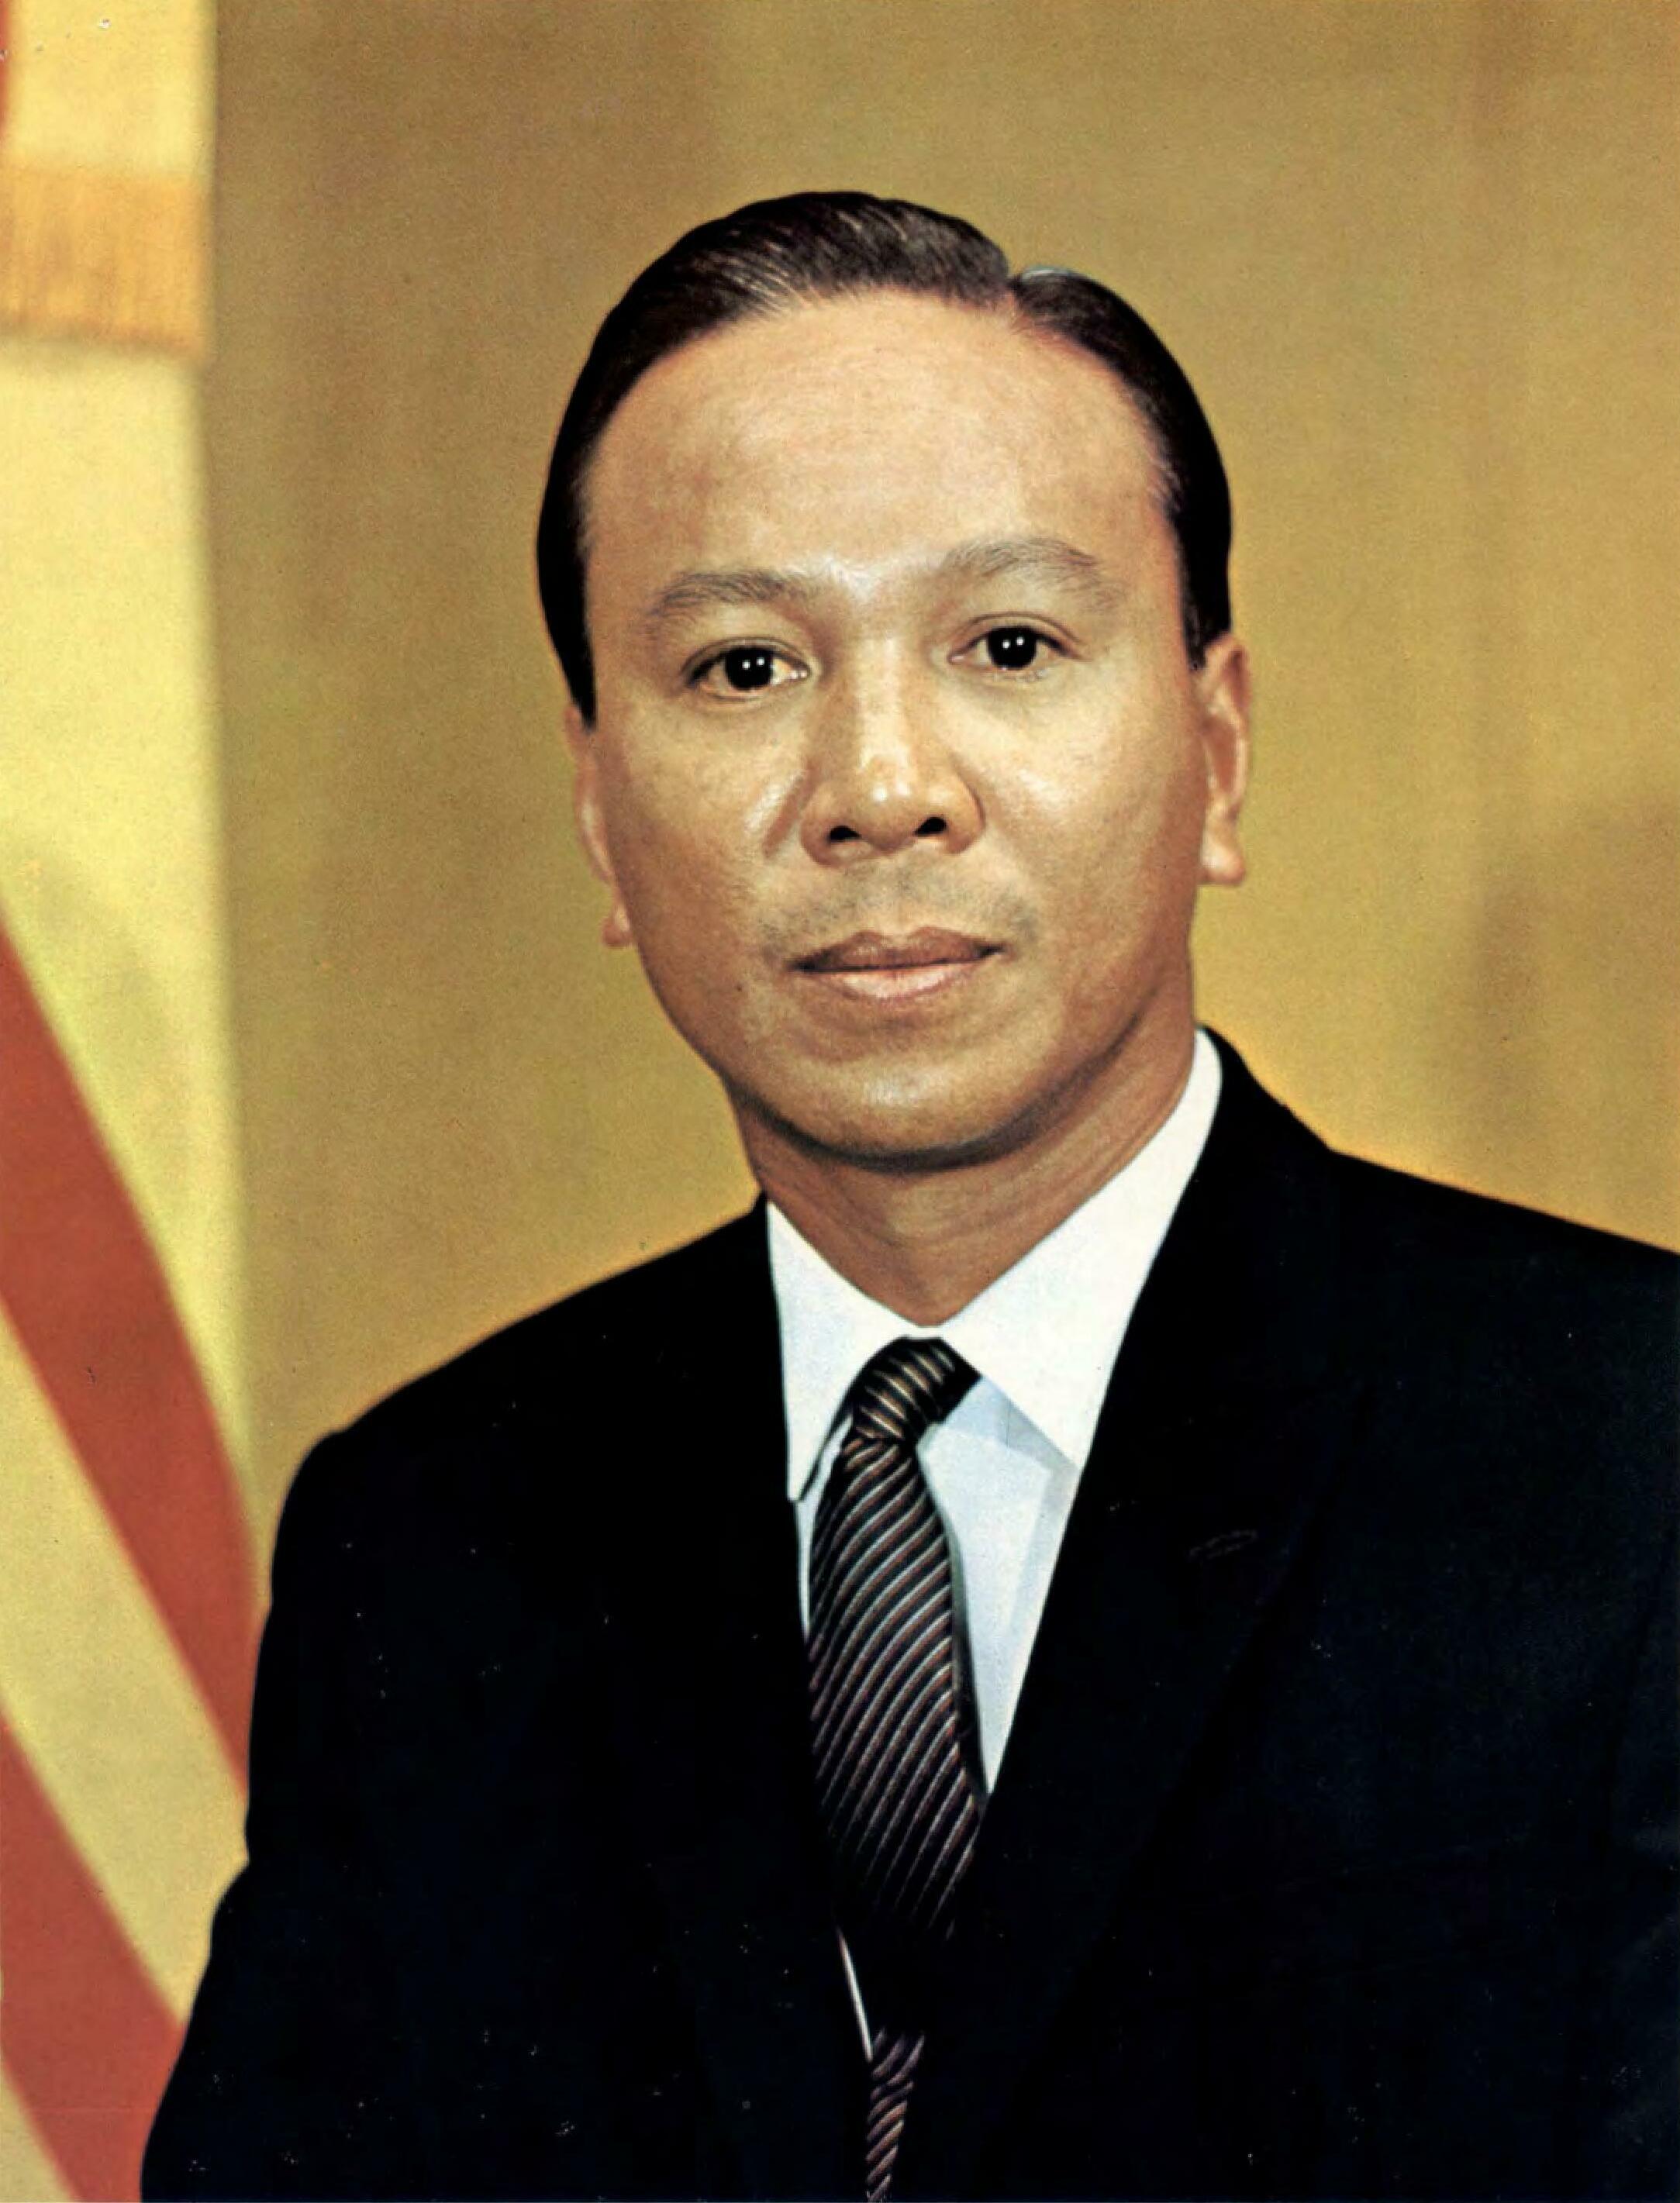
เหงียน วัน เถี่ยว

| name = เหงียน วัน เถี่ยว
| image = Official_Portrait_of_Nguyễn_Văn_Thiệu,_President_of_the_Republic_of_Vietnam_(cropped).jpg
| caption = เถี่ยวในเดือนตุลาคม พ.ศ. 2509
| office = ประธานาธิบดีสาธารณรัฐเวียดนาม|เวียดนามใต้คนที่ 2
| vicepresident = เหงียน กาว กี่ (2510–2514) เจิ่น วัน เฮือง (2514–2518)
| primeminister = เหงียน กาว กี่เหงียน วัน หลกเจิ่น วัน เฮืองเจิ่น เถี่ยน เคียมเหงียน บ๊า เกิ๋น
| term_start = 21 ตุลาคม 2510
| term_end = 21 เมษายน 2518
| predecessor = ตัวเอง(ในตำแหน่งประธานคณะกรรมการนำชาติ)
| successor = เจิ่น วัน เฮือง
| office2 = Leaders of South Vietnam|ประธานคณะกรรมการนำชาติ
| primeminister2 = เหงียน กาว กี่
| term_start2 = 14 มิถุนายน 2508
| term_end2 = 21 ตุลาคม 2510
| predecessor2 = ฟาน คัก สืว
| successor2 = "ยุบตำแหน่ง"
| birth_place = ฟานซาง-ท้าปจ่าม จังหวัดนิญถ่วน อินโดจีนของฝรั่งเศส
| death_place = บอสตัน รัฐแมสซาชูเซตส์ สหรัฐ
| party = แนวร่วมสังคมประชาธิปไตยแห่งชาติ
| spouse = เหงียน ถิ มาย อัญ
| children = สาม (ลูกชายสอง ลูกสาวหนึ่ง)
| profession = ทหาร|นายทหารนักการเมือง
| signature = Signature of Nguyễn Văn Thiệu.svg
| allegiance = รัฐเวียดนาม เวียดนามใต้
| branch = กองทัพแห่งรัฐเวียดนาม กองทัพบกแห่งสาธารณรัฐเวียดนาม
| serviceyears = 2486–2510
| rank = ไฟล์:B ARVN-OF-8.svg|30px พลโท (Trung Tướng)
| commands = ผู้บัญชาการโรงเรียนนายร้อยทหารดาลัต (2499–2503)7th Division (South Vietnam)|ผู้บัญชาการกองพลทหารราบที่ 7 (2503–2504)1st Division (South Vietnam)|ผู้บัญชาการกองพลทหารราบที่ 1 (2504–2505)5th Division (South Vietnam)|ผู้บัญชาการกองพลทหารราบที่ 5 (2505–2507)IV Corps (South Vietnam)|ผู้บัญชาการเหล่าทัพที่ 4 (2507–2508)
| battles = ความพยายามรัฐประหารเวียดนามใต้ ค.ศ. 1960รัฐประหารเวียดนามใต้ ค.ศ. 1963
พลโท เหงียน วัน เถี่ยว (, ; 5 เมษายน พ.ศ. 2466 – 29 กันยายน พ.ศ. 2544) เป็นประธานาธิบดีของเวียดนามใต้ตั้งแต่ พ.ศ. 2510 จนถึง พ.ศ. 2518Ronald B. Frankum Jr. "Historical Dictionary of the War in Vietnam", 2011 p.331 "Nguyễn Văn Thiệu"Bruce M. Lockhart, William J. Duiker "The A to Z of Vietnam", 2010, p.283. "Nguyễn Văn Thiệu" เขาลี้ภัยออกนอกประเทศไปก่อนที่ฝ่ายคอมมิวนิสต์จะยึดประเทศได้ เสียชีวิตเมื่อ 29 กันยายน พ.ศ. 2544 ด้วยโรคหลอดเลือดสมอง
==ประวัติ==
เถี่ยวเกิดเมื่อ 5 เมษายน พ.ศ. 2466 ในครอบครัวที่นับถือศาสนาคริสต์นิกายโรมันคาทอลิก เข้าทำงานในกองทัพรัฐบาลฝรั่งเศส ผ่านการฝึกจากสถาบันการทหารแห่งชาติ ที่เมืองเว้ และรับรัฐการทหารต่อมาในสมัยของโง ดิ่ญ เสี่ยมที่เป็นประธานาธิบดี
ต่อมา เหงียน วัน เถี่ยว เป็นหนึ่งในคณะรัฐประหารที่โค่นล้มเสี่ยมในเดือนพฤศจิกายน พ.ศ. 2506 ทำให้เขาได้เป็นรองนายกรัฐมนตรีและได้เป็นประธานาธิบดีในที่สุด ในระหว่างการดำรงตำแหน่ง เหงียน วัน เถี่ยวต่อต้านการเจรจากับฝ่ายคอมมิวนิสต์หรือเวียดนามเหนือ และไม่ยอมให้ข้อตกลงระหว่างเวียดนามเหนือและสหรัฐฯที่ไม่เป็นทางการรวมเข้าในข้อตกลงสันติภาพปารีสว่าด้วยเวียดนามในเดือนมกราคม พ.ศ. 2516 อย่างไรก็ตามเขาตัดสินใจผิดพลาด ทำให้กองทัพเวียดนามใต้ถอยทัพหลังการโจมตีที่บวนมาถวตในเดือนมีนาคม พ.ศ. 2518 ถึงจะมีอาวุธยุทโธปกรณ์ที่ทันสมัยแต่ก็ทำให้เวียดนามใต้พ่ายแพ้อย่างสิ้นเชิงและรัฐบาลของเขาต้องล้มไป
=== ชีวิตช่วงต้น ===
เถี่ยวเกิดที่ฟานซาง-ท้าปจ่าม|ฟานซาง เป็นบุตรของเจ้าของที่ดินรายเล็ก ฐานะดี ที่กาเงินจากเกษตรกรรมและประมง เถี่ยวเป็นบุตรคนสุดท้องจากลูก ๆ ทั้ง 5 คน บางรายงานระบุว่าเถี่ยวเกิดในเดือนพฤศจิกายน พ.ศ. 2467 แต่กลับใช้วันที่ 5 เมษายน พ.ศ. 2466 แทน เนื่องจากวันเกิดที่สองนั้นเป็นมงคลยิ่งกว่า บรรดาพี่ชายหาเงินเพื่อให้เขาได้เข้าเรียนในโรงเรียนชนชั้นนำที่ดำเนินกิจการโดยฝรั่งเศส ซึ่งเป็นเจ้าอาณานิคมเวียดนามในขณะนั้น ถึงแม้ว่าในตอนนั้นยังไม่นับถือศาสนาคริสต์นิกายคาทอลิก (เขาเปลี่ยนศาสนาหลังแต่งงาน) เถี่ยวเข้าเรียนที่เพลเลริน ซึ่งเป็นโรงเรียนคาทอลิกของฝรั่งเศสที่เว้ และกลับบ้านเกิดหลังเรียนจบ
ในช่วงสงครามโลกครั้งที่สอง|สงครามโลกครั้งที่ 2 จักรวรรดิญี่ปุ่นบุกรุกอินโดจีนของฝรั่งเศสและควบคุมบริเวณนี้ ฝ่ายญี่ปุ่นเข้ายึดครองจังหวัดนิญถ่วนใน พ.ศ. 2485 แต่ปฏิกิริยาจากคนในท้องที่กลับเงียบสงัด และเถี่ยวทำงานในทุ่งข้าวกับพ่ออีก 3 ปี
=== ชีวิตส่วนตัว ===
ใน พ.ศ. 2494 เถี่ยวแต่งงานกับ เหงียน ถิ มาย อัญ ลูกสาวของผู้ประกอบการเวชสมุนไพรวิทยาที่ร่ำรวยจากสามเหลี่ยมปากแม่น้ำโขง เธอนับถือศาสนาคริสต์นิกายโรมันคาทอลิก และเถี่ยวหันมานับถือศาสนานี้ใน พ.ศ. 2501 นักวิจารณ์อ้างว่าที่เขาทำเช่นนี้เพื่อเพิ่มโอกาสในการขึ้นยศทหาร เนื่องจากโง ดิ่ญ เสี่ยมสนับสนุนคนที่นับถือโรมันคาทอลิก ทั้งคู่มีลูกชายสองคนและลูกสาวคนเดียว
== เครื่องอิสริยาภรณ์ ==
=== เครื่องอิสริยาภรณ์เวียดนามใต้ ===
"โดยจะเรียงลำดับเกียรติที่สูงไปหาต่ำ":en:Orders,_decorations,_and_medals_of_South_Vietnam|รายชื่อเครื่องอิสริยาภรณ์เวียดนามใต้
* ไฟล์:VPD National Order of Vietnam - Grand Cross BAR.svg|80x80px เครื่องอิสริยาภรณ์แห่งชาติเวียดนาม ชั้นประถมาภรณ์
* ไฟล์:Vietnam Military Merit Ribbon.svg|80x80px เหรียญบุญญาภินิหารทหาร
* ไฟล์:Vietnam Army Distinguished Service Order Ribbon-First Class.svg|80x80px เครื่องอิสริยาภรณ์ราชการดีเด่นเวียดนาม ชั้นที่ 1 (ทหารบก)
* ไฟล์:Vietnam Air Force Distinguished Service Order Ribbon-First Class.svg|80x80px เครื่องอิสริยาภรณ์ราชการดีเด่นเวียดนาม ชั้นที่ 1 (ทหารอากาศ)
* ไฟล์:Vietnam Navy Distinguished Service Order Ribbon-First Class.svg|80x80px เครื่องอิสริยาภรณ์ราชการดีเด่นเวียดนาม ชั้นที่ 1 (ทหารเรือ)
* ไฟล์:Vietnam Army Meritorious Service Medal ribbon.svg|80x80px เหรียญสรรเสริญราชการ (ทหารบก)
* ไฟล์:Vietnam Gallantry Cross, with palm.svg|80x80px แกลแลนทรี่ครอส ประดับใบปาล์ม (ใบปาร์ม 3 ใบ)
* ไฟล์:Vietnam Armed Forces Honor Medal ribbon-First Class.svg|80x80px เหรียญเกียรติยศกองทัพเวียด ชั้นที่ 1
* ไฟล์:Vietnam Good Conduct Medal ribbon-Second Class.svg|80x80px เหรียญแห่งความประพฤติดี ชั้นที่ 2
* ไฟล์:Republic of Vietnam Campaign Medal ribbon, with 60- clasp.svg|80x80px เหรียญรณรงค์เวียดนาม
* ไฟล์:Vietnam Military Service Medal ribbon-Second Class.svg|80x80px เหรียญรับราชการทหาร ชั้นที่ 2
=== เครื่องอิสริยาภรณ์ต่างประเทศ ===
* :
** พ.ศ. 2512 - ไฟล์:Grand Order of Mugunghwa (South Korea) - ribbon bar.svg|80x80px เครื่องอิสริยาภรณ์มูกูฮวา
* :
** พ.ศ. ไม่ปรากฏ -ไฟล์:Croix de Guerre des Theatres d'Operations Exterieurs ribbon.svg|80x80px เครื่องอิสริยาภรณ์เธียเตอร์วอร์ครอส
* :
** พ.ศ. ไม่ปรากฏ -ไฟล์:US Legion of Merit Commander ribbon.png|80x80px ลีเจียนออฟเมอริต ชั้นผู้บังคับบัญชา
== อ้างอิง ==
* ไมเคิล ลีเฟอร์. พจนานุกรมการเมืองสมัยใหม่ในเอเชียตะวันออกเฉียงใต้ กทม. สำนักพิมพ์มหาวิทยาลัยธรรมศาสตร์. 2548. หน้า 295
== แหล่งข้อมูลอื่น==
* " Nguyen Van Thieu, 78; S. Vietnam's President", "Los Angeles Times", 1 October 2001
* " Nguyen Van Thieu Is Dead at 76; Last President of South Vietnam", "New York Times", 1 October 2001
* " Nguyen Van Thieu", "The Independent" (UK), 2 October 2001
* "1975: Vietnam's President Thieu resigns" BBC
หมวดหมู่:ประธานาธิบดีเวียดนามใต้
หมวดหมู่:ทหารชาวเวียดนาม
หมวดหมู่:นายพลชาวเวียดนาม
หมวดหมู่:ชาวเวียดนามใต้
หมวดหมู่:เสียชีวิตจากโรคหลอดเลือดสมอง
หมวดหมู่:ผู้นำที่ได้อำนาจจากรัฐประหาร
หมวดหมู่:บุคคลจากศาสนาพุทธที่เปลี่ยนไปนับถือศาสนาคริสต์